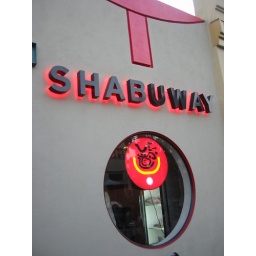
in mountain view. a cute little place to eat shabu shabu.